Bachman's sparrow

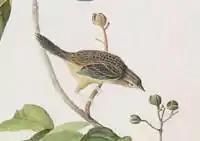

Territory size of Bachman's sparrows varies. In Missouri glades, reports of average Bachman's sparrow breeding territory range from 1.5 acres (0.62 ha, n=13) to 7 acres (2.9 ha, n=7). In loblolly and shortleaf pine plantations of central Arkansas, mean home range size (n=25) during the breeding season was 6 acres (2.5 ha). In on a south-central Florida site with saw palmetto and scrub palmetto (Sabal etonia) interspersed amongst threeawn ("Aristida" spp.), Bachman's sparrow territories (n=6) averaged 12.5 acres (5.1 ha). In winter (November–January), the average home range size of 8 Bachman's sparrows was 1.6 acres (0.65 ha) in the dry prairie of central Florida.